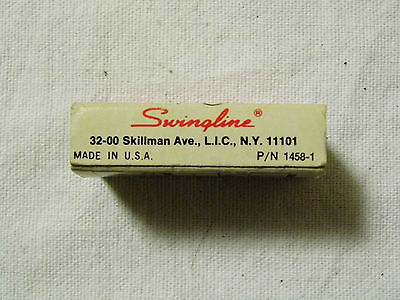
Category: stapler